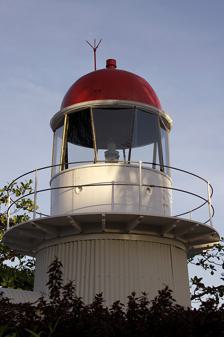
Building: Bay Rock Light
Country: Australia
Year built: 1886
Lighthouse Bay Rock Light Bay Rock Lighthouse at the Townsville Maritime Museum Location Townsville Queensland Australia Coordinates 19°15′33.18″S 146°49′26.31″E / 19.2592167°S 146.8239750°E / -19.2592167; 146.8239750 Tower Constructed 1886 Construction timber frame clad covered by corrugated iron Automated 1920 [ nb 2 ] Height 8 metres (26 ft) Shape cylindrical tower with balcony and lantern Markings white tower and red lantern Light Deactivated 1980s [ nb 1 ] Focal height 29 metres (95 ft) (original location) [ nb 3 ] Lens 4th Order dioptric Bay Rock Light, 1917. The keeper's house can be seen on the left Bay Rock Light is an inactive lighthouse which used to be located on Bay Rock, a rocky islet northwest of Magnetic Island , about 20 kilometres (12 mi) north of Townsville , Queensland , Australia . First lit in 1886, it was automated in 1920 and deactivated in the 1980s. It was relocated in 1992 to the Townsville Maritime Museum, where it is now displayed. History Chart of the original location of Bay Rock Light, chart made in 1921 Bay Rock Light was first lit in 1886. It was originally located on Bay Rock, at location 19°7′0″S 146°45′12″E / 19.11667°S 146.75333°E / -19.11667; 146.75333 , its main use being assisting vessels into a quarantine station on West Point, Magnetic Island. It also assisted passage into Cleveland Bay or to a main shipping anchorage off Bay Rock. The lighthouse was 8 metres (26 ft) high, made of a timber frame clad with zinc - annealed galvanized corrugated iron sheets. It was the fourth in a group of eight lighthouses made of hardwood frame clad with corrugated iron , which included, by order of establishment Little Sea Hill Light , Grassy Hill Light , Goods Island Light , itself, Old Caloundra Light , North Point Hummock Light (demolished), Gatcombe Head Light (demolished) and Bulwer Island Light . The original light source was a Kerosene mantle with an intensity of 1,200 cd . Standing at an elevation of 29 metres (95 ft), [ nb 3 ] it showed a characteristic of a group of red and white flashes every six seconds (Gr. W.R. 6s) which was visible for 14 nautical miles (26 km; 16 mi) for the white flashes and 7 nautical miles (13 km; 8.1 mi) for the red ones. The original lens was a 4th order dioptric . The lighthouse was originally manned, and a small cottage accommodated the keeper and his family. The last keeper was John Albert Edward Lawson. In March 1920 John Lawson was lost at sea when a small fishing boat capsized. This led to the decision to automate the operation of the lighthouse, and it was demanned in 1920. [ nb 2 ] The light was converted to an automatic acetylene gas burner ( carbide lamp ). During the 1980s [ nb 1 ] the lighthouse was deactivated and replaced with a small fiberglass beacon. The beacon has NGA number 111-10030 and Admiralty number K3117. It is still active, displaying a characteristic of two white flashes, every eight seconds (Fl.(2)W. 8s). In 1992 the lighthouse was relocated to the Townsville Maritime Museum. The top of the lighthouse was transported with an emergency services helicopter. The lighthouse was restored by Queensland Transport , and officially opened to the public in September, 2003. Visiting The Townsville Maritime Museum is located on the south side of Ross Creek , in Townsville. It is open daily, for a fee. See also Queensland portal Engineering portal List of lighthouses in Australia Notes